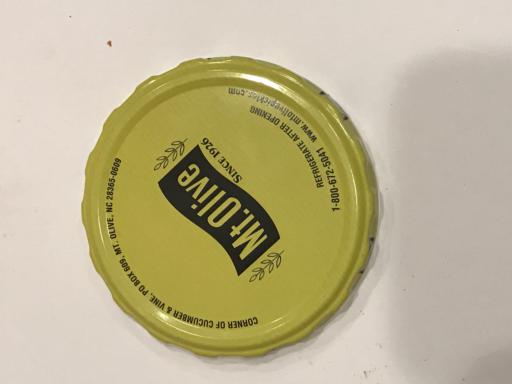
Label: metal